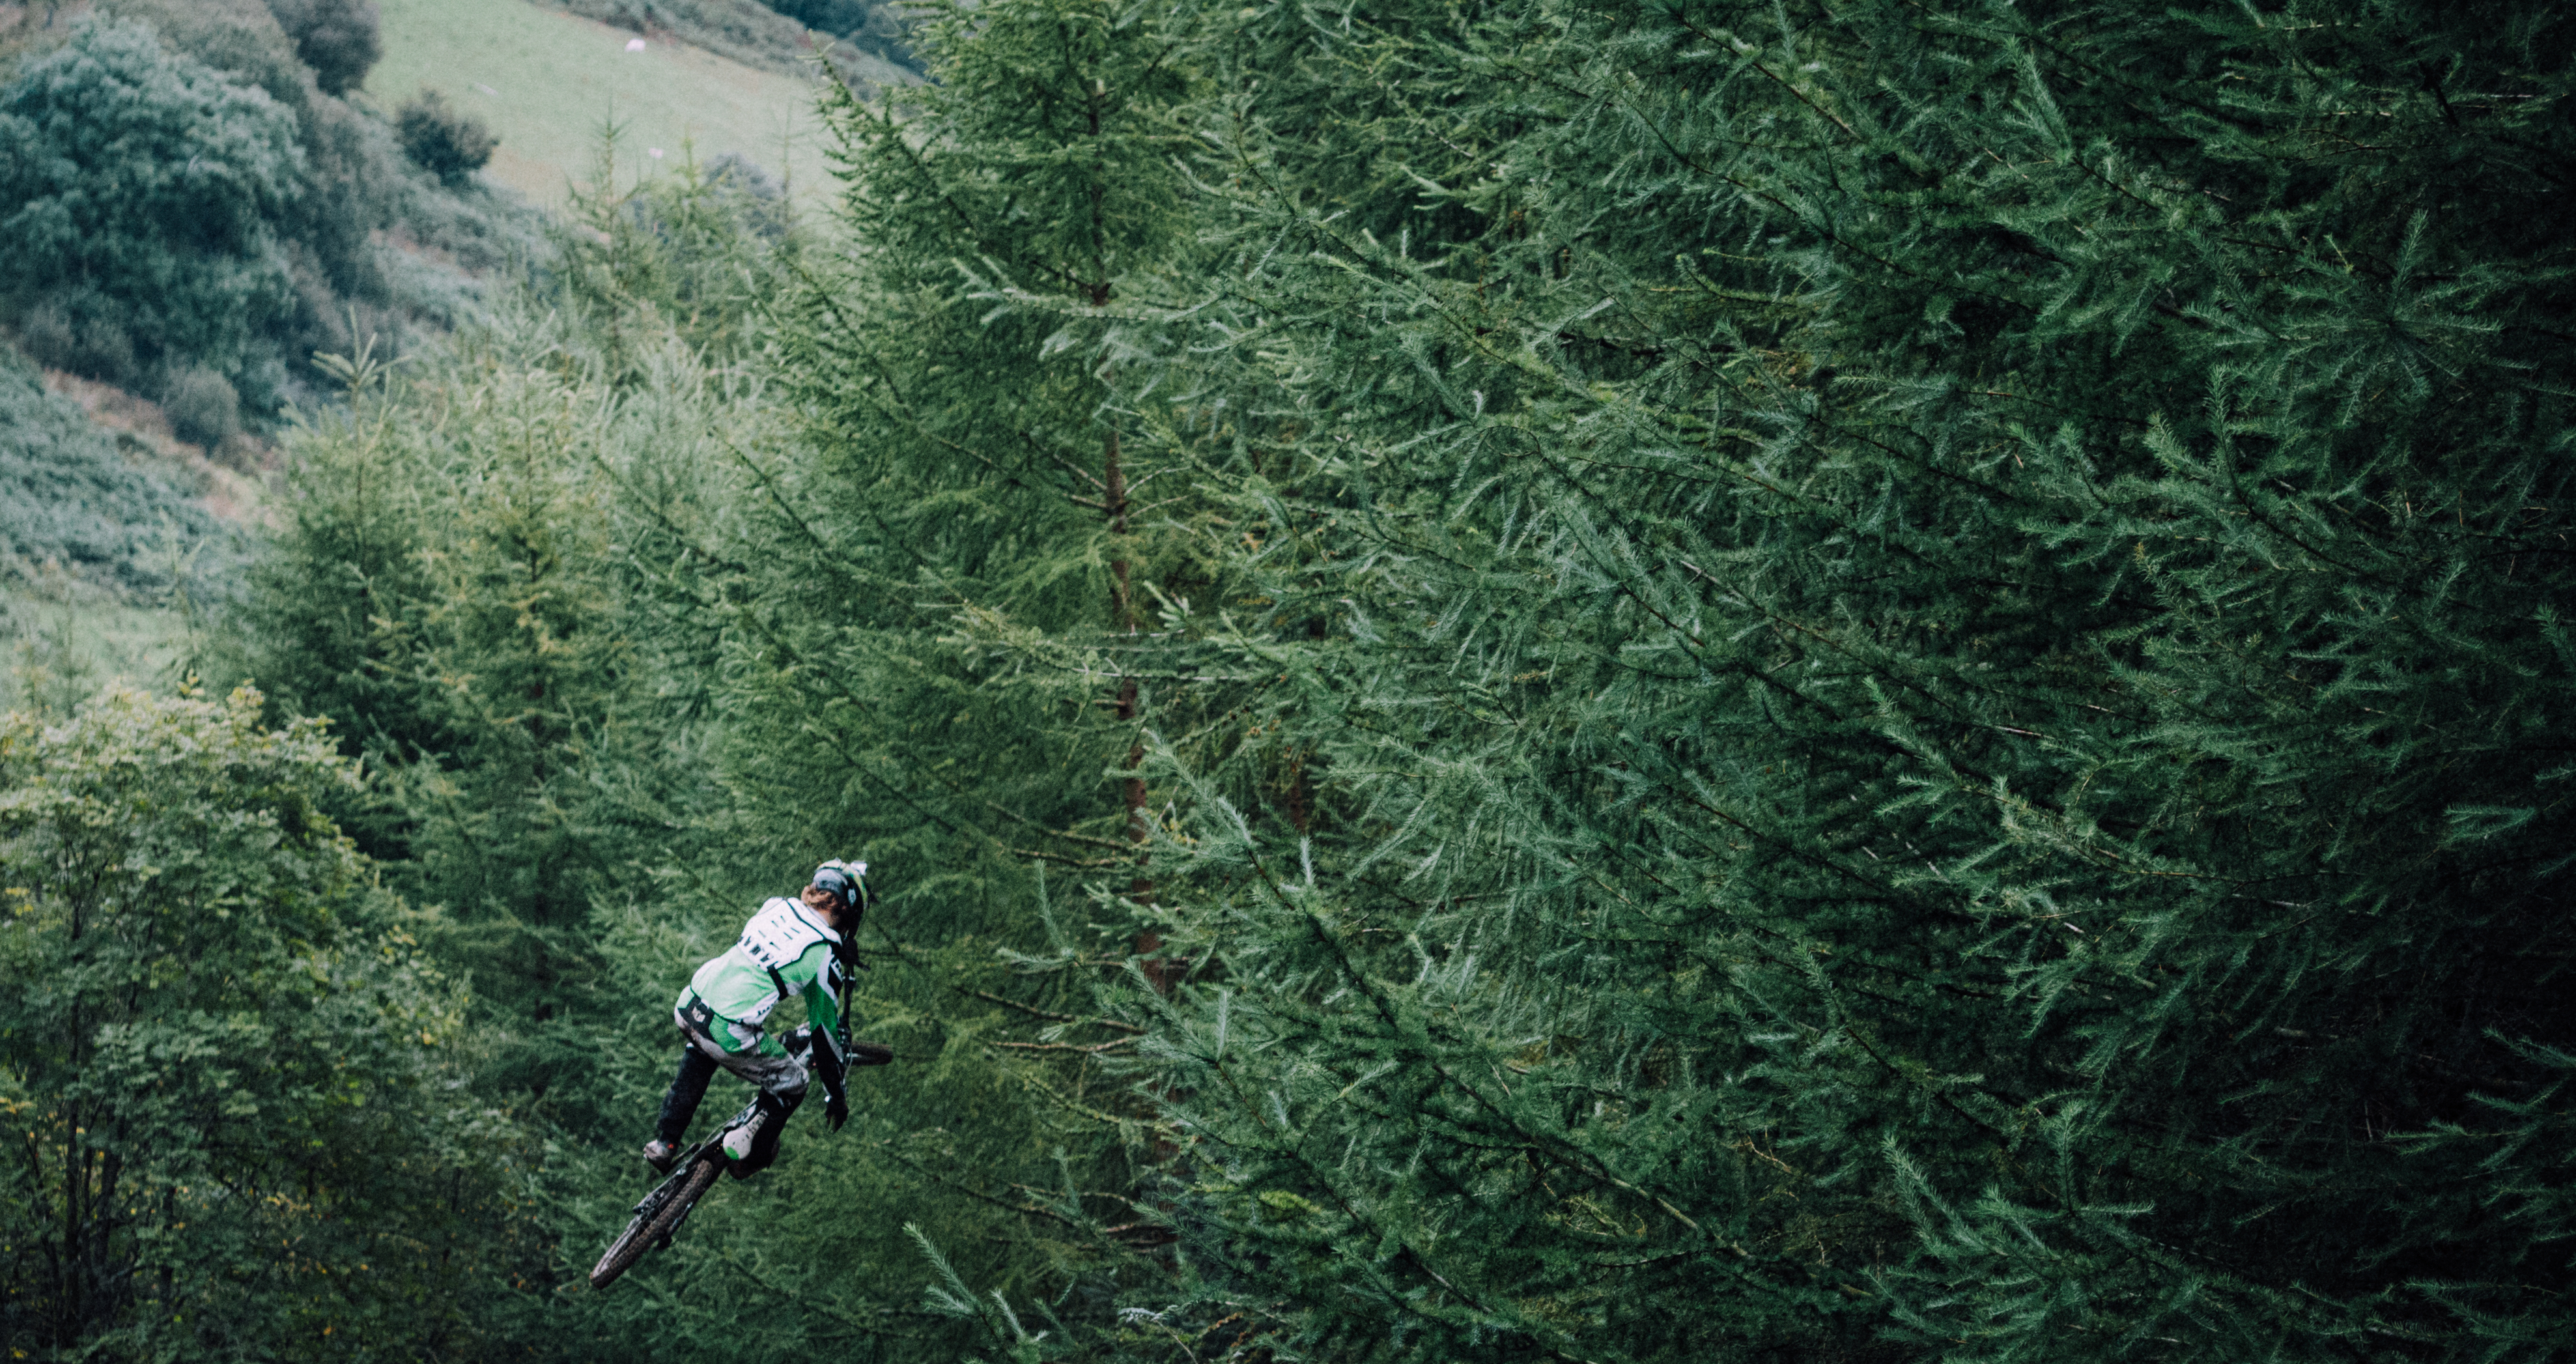
tree, forest, grass, plant, sport, bicycle, bike, green, jungle, soil, speed, terrain, trees, race, bicyclist, sports, downhill, shrub, rainforest, biking, danger, habitat, ecosystem, screenshot, adrenaline, risky, geological phenomenon